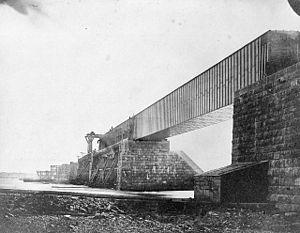
William Notman est un photographe et un homme d'affaires canadien.
La ligne ferroviaire du corridor Québec - Windsor est une ligne de chemin de fer du Canada qui relie les villes de Québec et Windsor, avec des sections vers Ottawa, Sarnia et Niagara Falls.